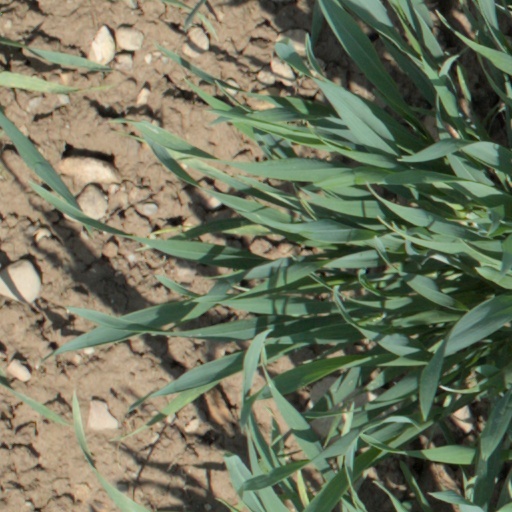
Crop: wheat